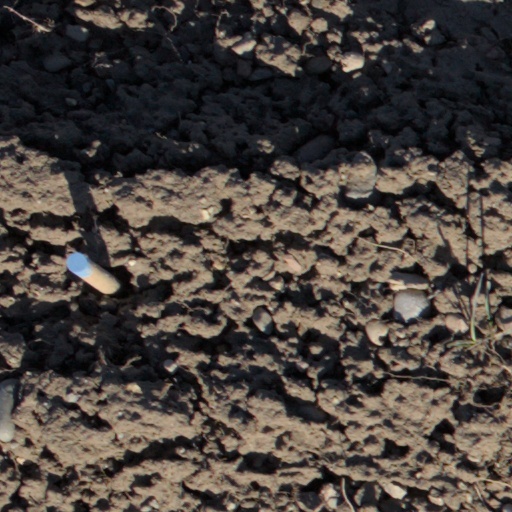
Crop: wheat